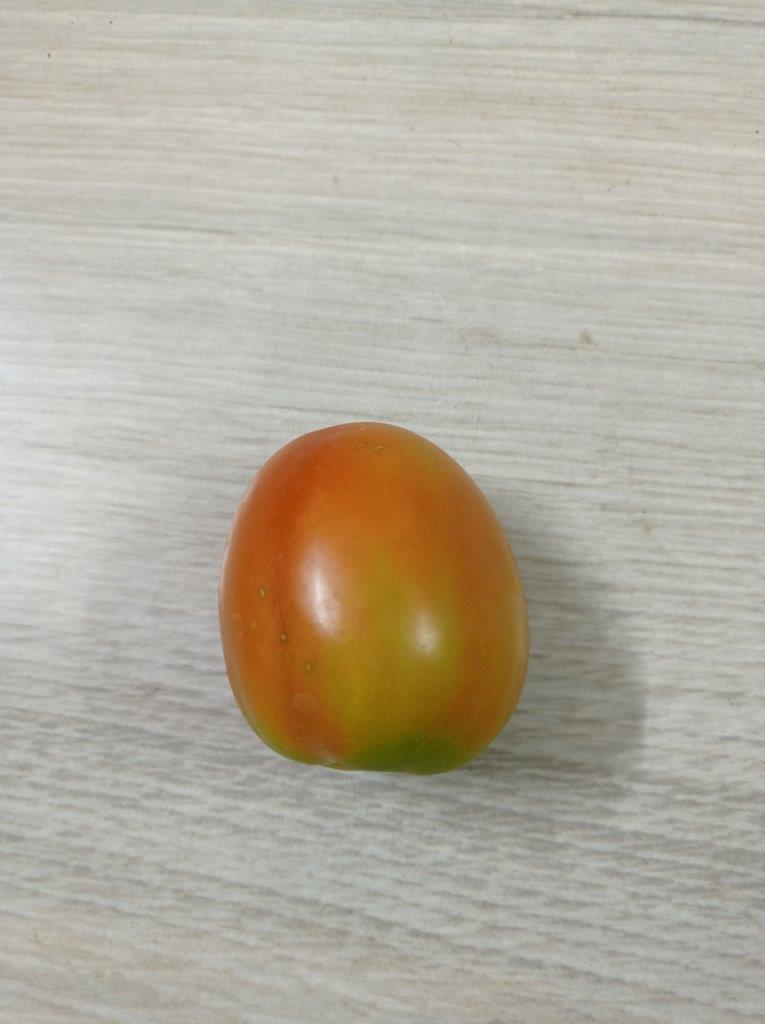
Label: Fresh